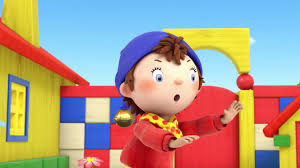
Portrait style: Cartoon Portrait